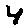
Label: 4